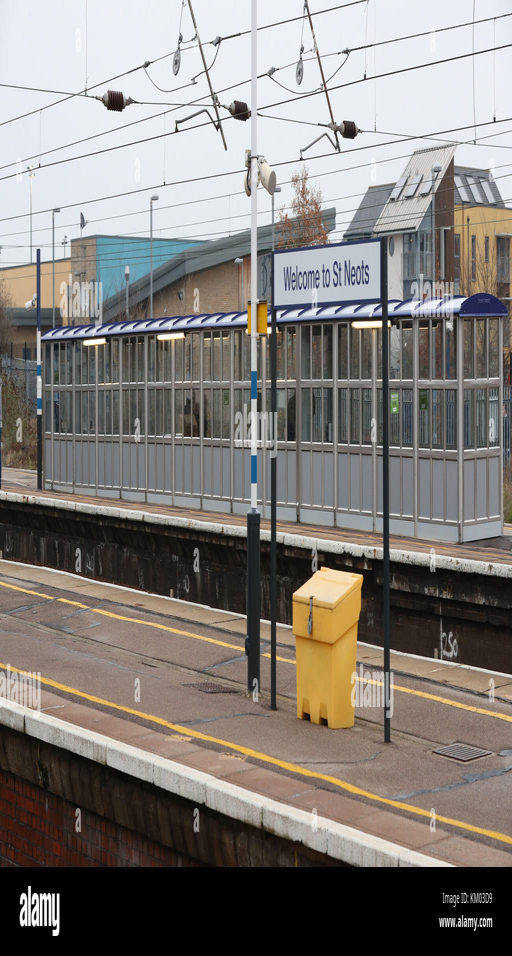
a general view of railway station